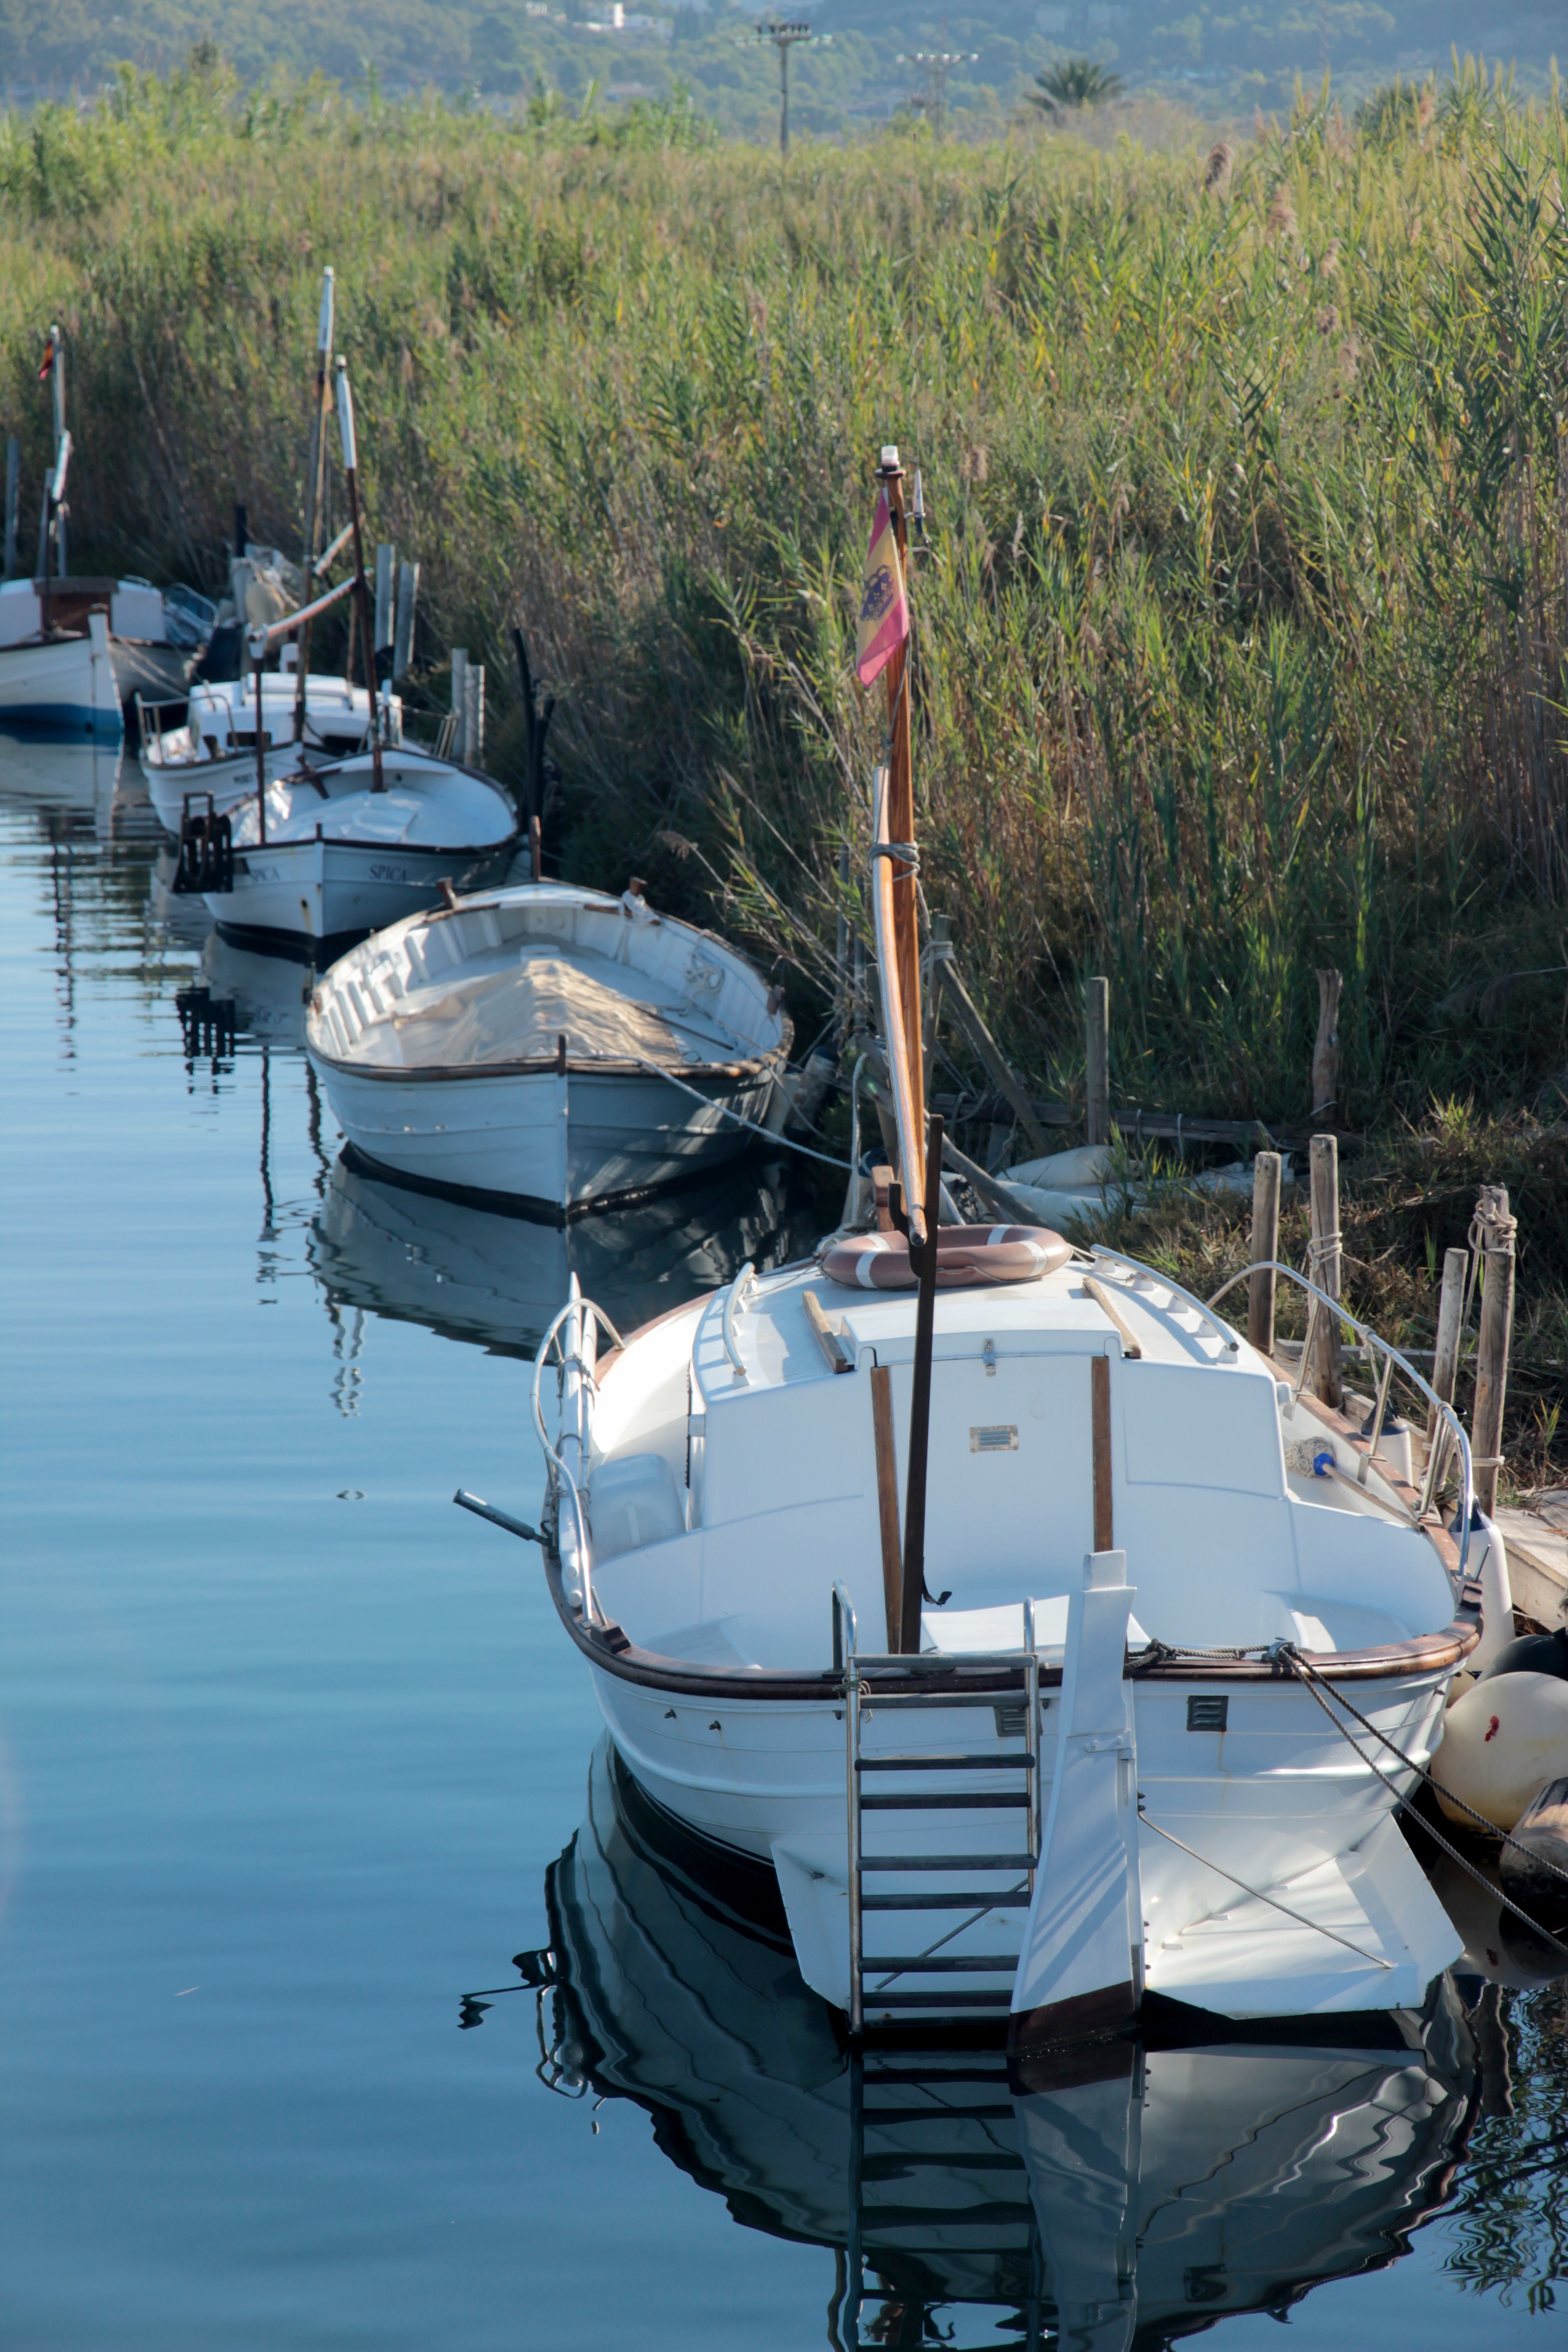
sea, water, dock, boat, river, ship, vehicle, mast, yacht, bay, harbor, marina, port, sailboat, bank, boats, ships, anchor, channel, watercraft, fishing vessel